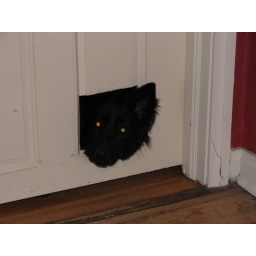
Hannah tries to squeeze through the cats door in the den.